New York Knicks

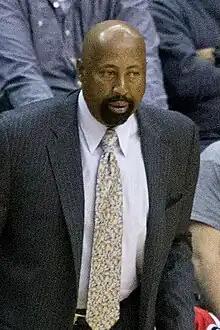
Mike Woodson, head coach of the Knicks from 2012 to 2014

Under Woodson, the Knicks finished 18–6 during the regular season and clinched a playoff spot for the second straight year this time as the seventh seed, making it the first time they have clinched consecutive playoff berths since making 13 straight playoff appearances from 1988 to 2001. Not only did they also clinch consecutive winning seasons for the first time in a decade, but their 36–30 record was the highest winning percentage for the team since the 2000–01 season. The Knicks faced the Miami Heat in the first round of the playoffs and lost the first three games, breaking the NBA record for longest playoff losing streak at 13 games. The team's struggles were partially attributed to injuries as Jeremy Lin, Baron Davis and Iman Shumpert were all sidelined by knee ailments. The Knicks proceeded to win a close Game 4, which snapped their streak and ensured that they would not be swept out of the first round; however, they failed to keep up with the Heat's up-tempo offense in Game 5 and lost the series 4–1. Despite the team's disappointing postseason exit, the Knicks removed Woodson's interim status and he was officially named the full-time head coach on May 25, 2012.